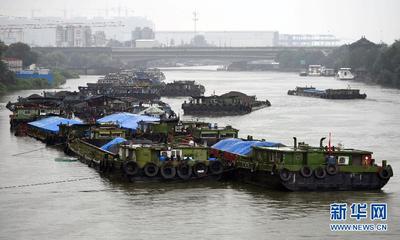
Weather: rain or strom